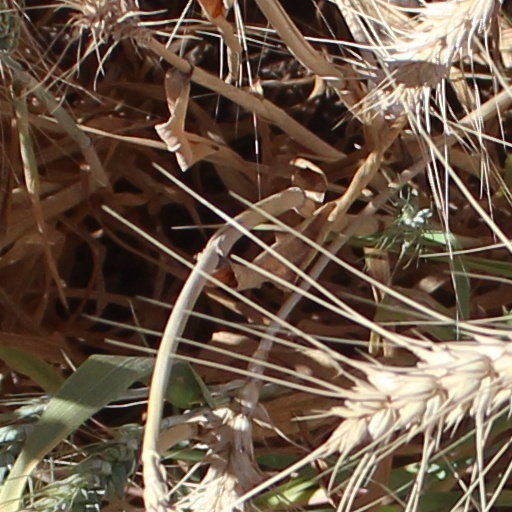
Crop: wheat